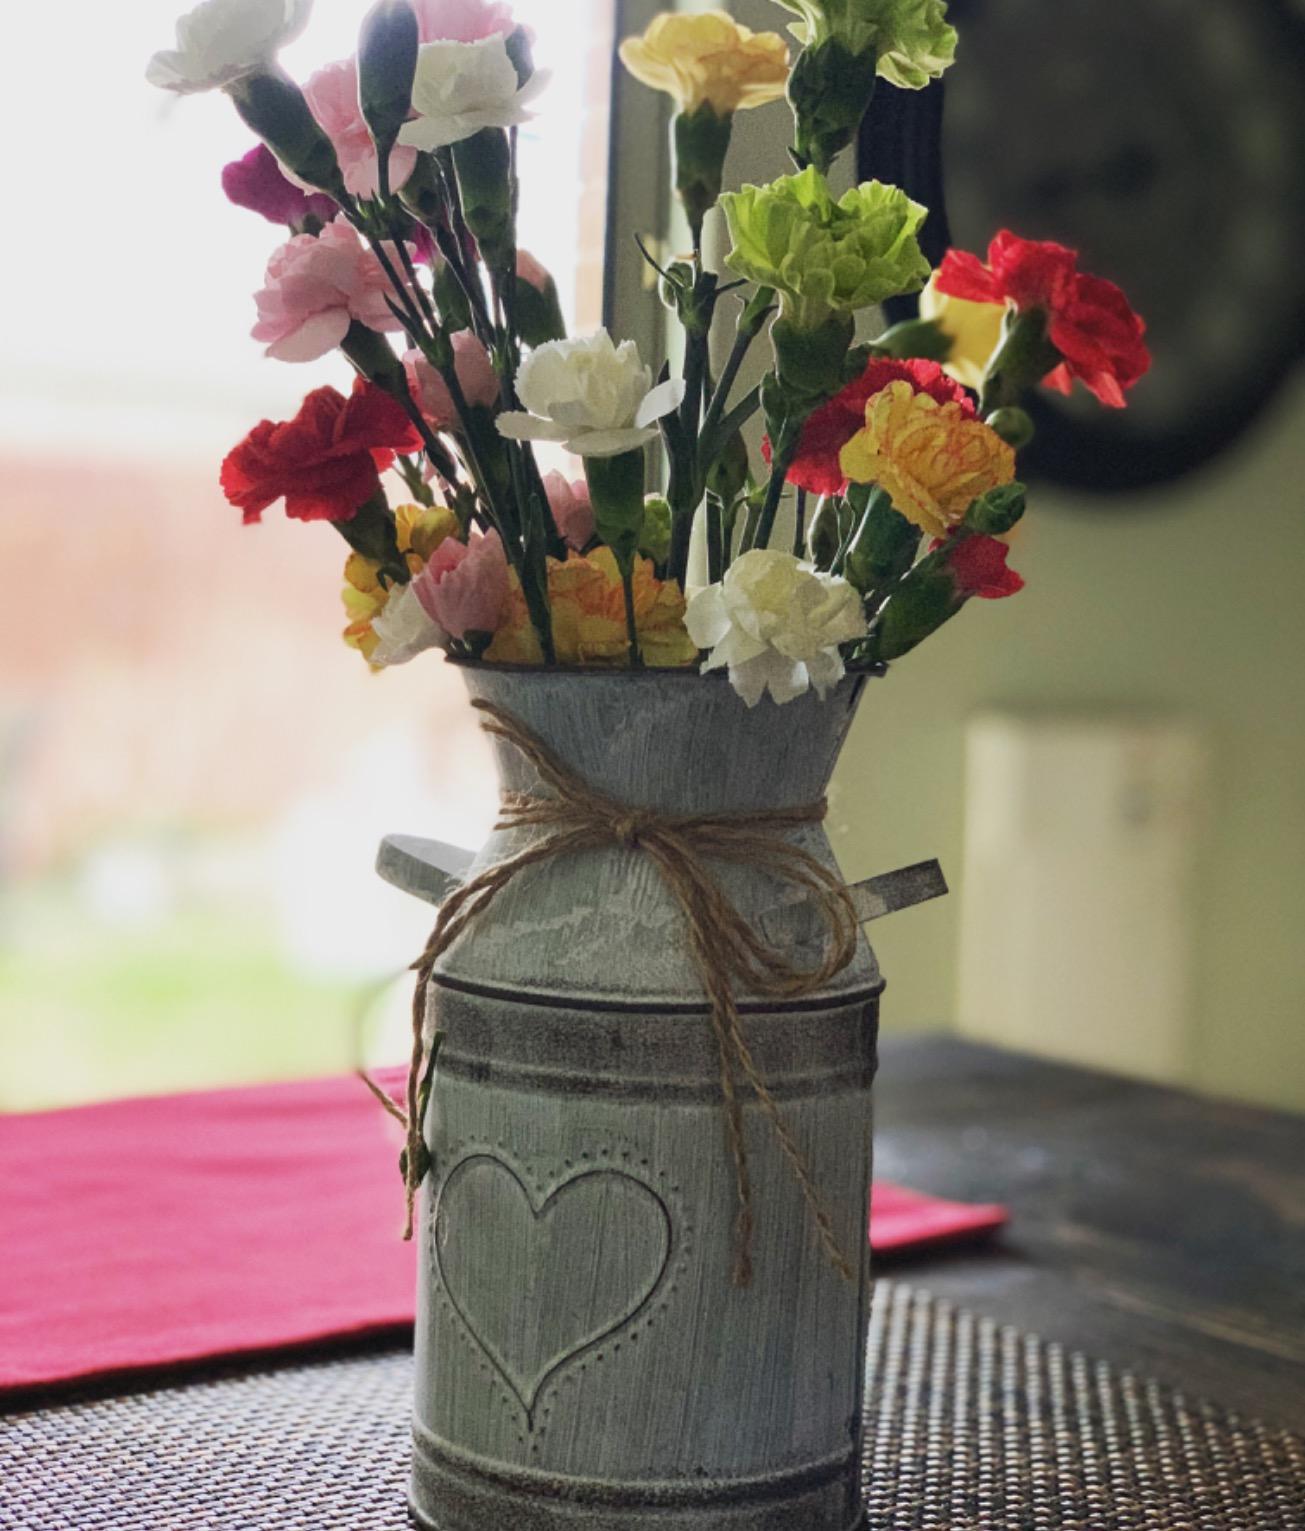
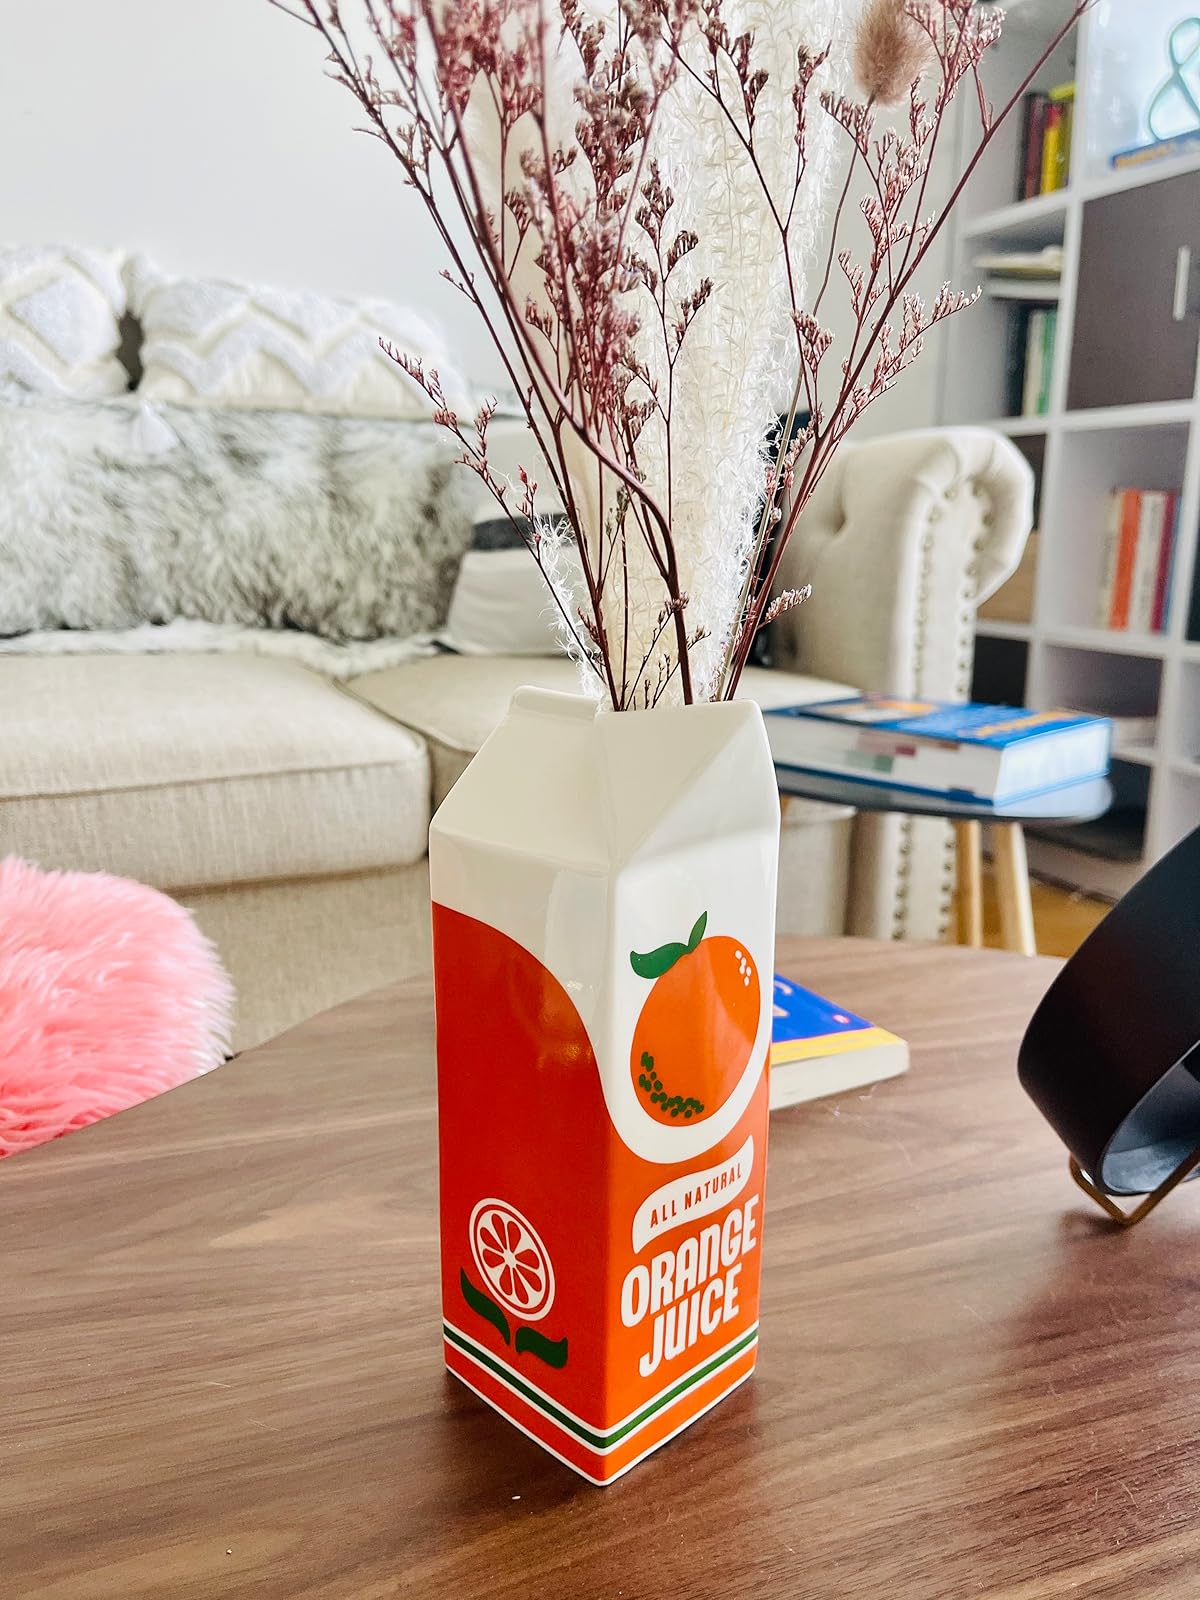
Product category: vase
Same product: no